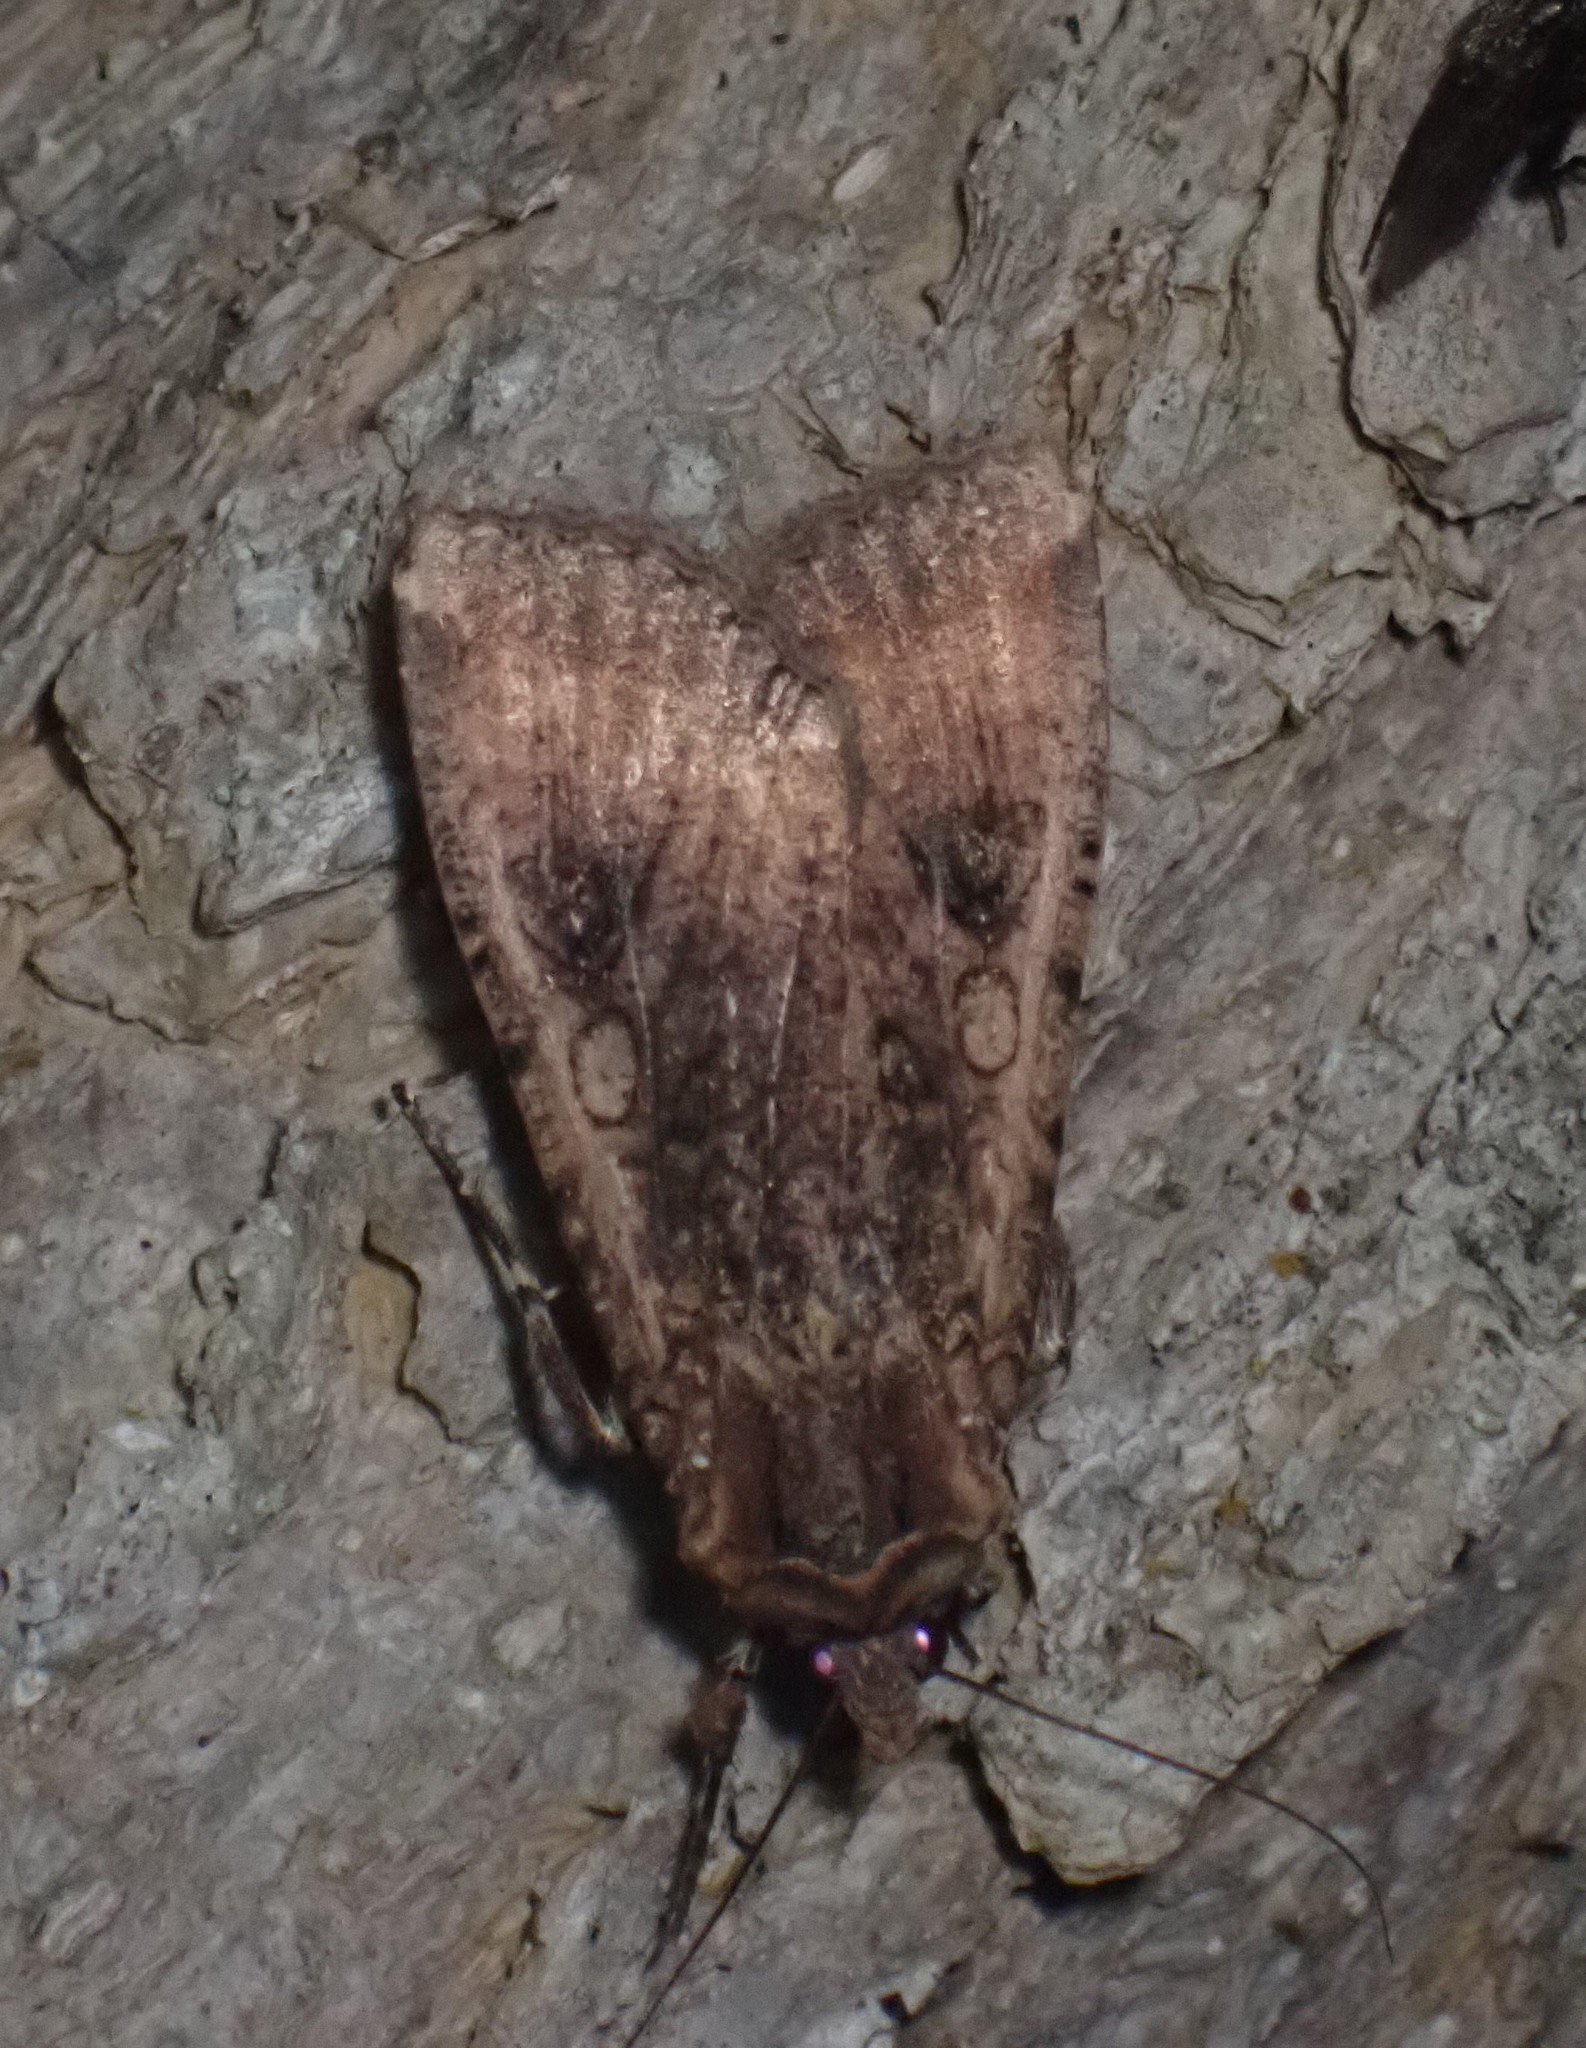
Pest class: cutworms